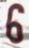
Number: 6